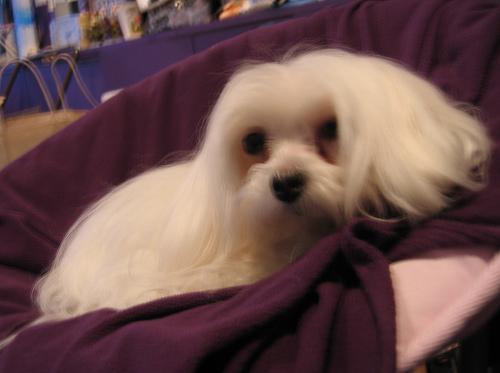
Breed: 249-n000101-Maltese_dog